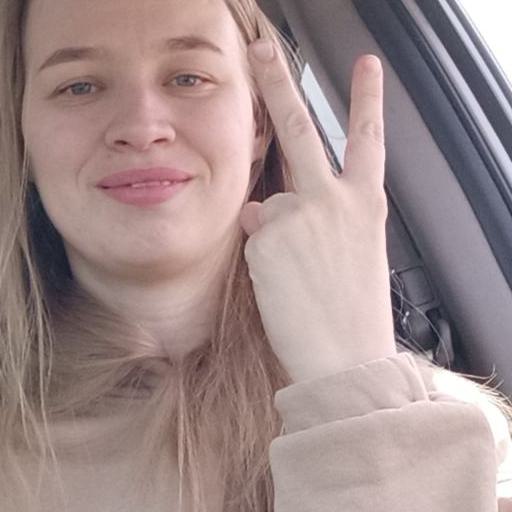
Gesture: peace_inverted